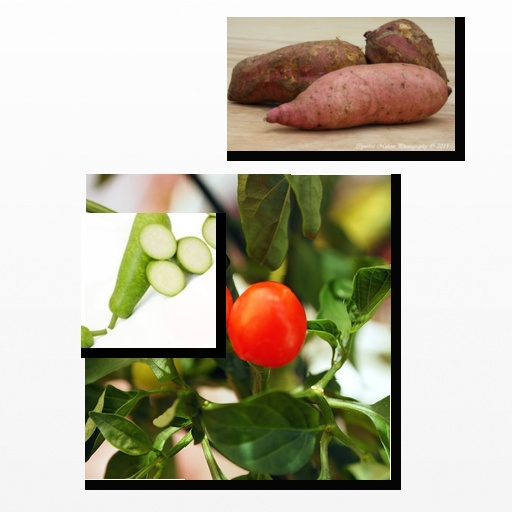
Food items: chili_pepper, bottle_gourd, sweet_potato